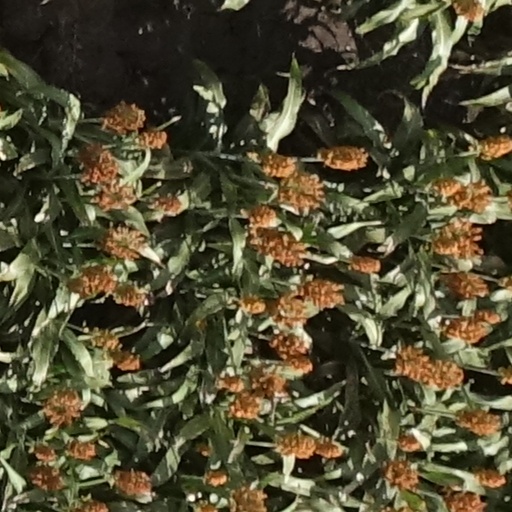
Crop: sorghum